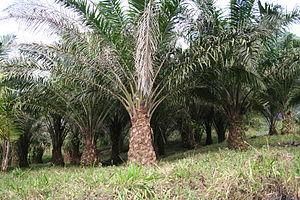
L'agriculture du Cameroun est la principale source de croissance et de devises du pays, jusqu'à 1978 quand la production de pétrole a démarré. En 2004, l'agriculture représentait 44 % du PIB. L'activité agricole et la productivité du secteur ont baissé au cours du boom du pétrole pendant les années 1980. L'agriculture est la principale occupation pour 56 % de la population active au Cameroun en 2003, bien que seulement environ 15,4 % des terres soient arables.
L’huile de palme est une huile végétale extraite par pression à chaud de la pulpe des fruits du palmier à huile, un arbre originaire d'Afrique tropicale dont est aussi tirée l’huile de palmiste, extraite du noyau de ses fruits.
L'Histoire de la culture de l'arachide est marquée par l'utilisation de cette plante, à partir de la fin du XIXᵉ siècle, notamment pour sa transformation en huile, en savon et en beurre de cacahuètes. L'Afrique occidentale et l'Inde voient son exportation augmenter dans le dernier tiers du XIXᵉ siècle, après les tentatives infructueuses de développer sa culture dès le début du Second Empire pour des raisons géopolitique. Les rivalités européennes dans la colonisation de l'Afrique et de l'Inde, scandées par des politiques militaires puis protectionnistes, ont poussé le progrès agronomique et technique, en particulier après le percement du canal de Suez, qui a donné l'avantage à l'Inde, puis le déploiement du chemin de fer, qui a entraîné une monoculture en Afrique de l'Ouest, sur fond de maladie de l'arachidier en Inde. Ce progrès agronomique s'est ensuite accéléré avec l'indépendance des pays producteurs, au cours de la seconde partie du XXᵉ siècle, la transformation de l'arachide en huile étant de plus en plus liée à sa culture.